Akers v Samba Financial Group

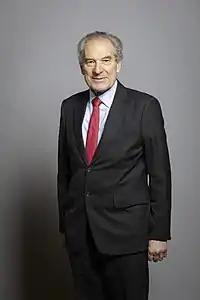
Lord Mance.

Before the Supreme Court the nature of the arguments had evolved once again. The main judgment was given by Lord Mance, with whom all members of the court agreed. Short concurring judgments were given by Lord Neuberger, Lord Sumption and Lord Collins. Whilst Lord Mance dealt with the primary issue (relating to section 127), most of the concurring judgments largely commented on ancillary issues of wider law which related to the broader issues in the case.